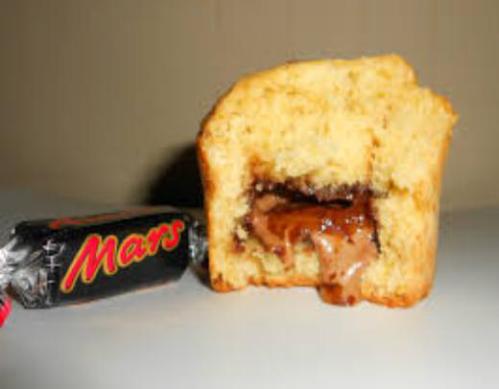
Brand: mars muffin
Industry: Food